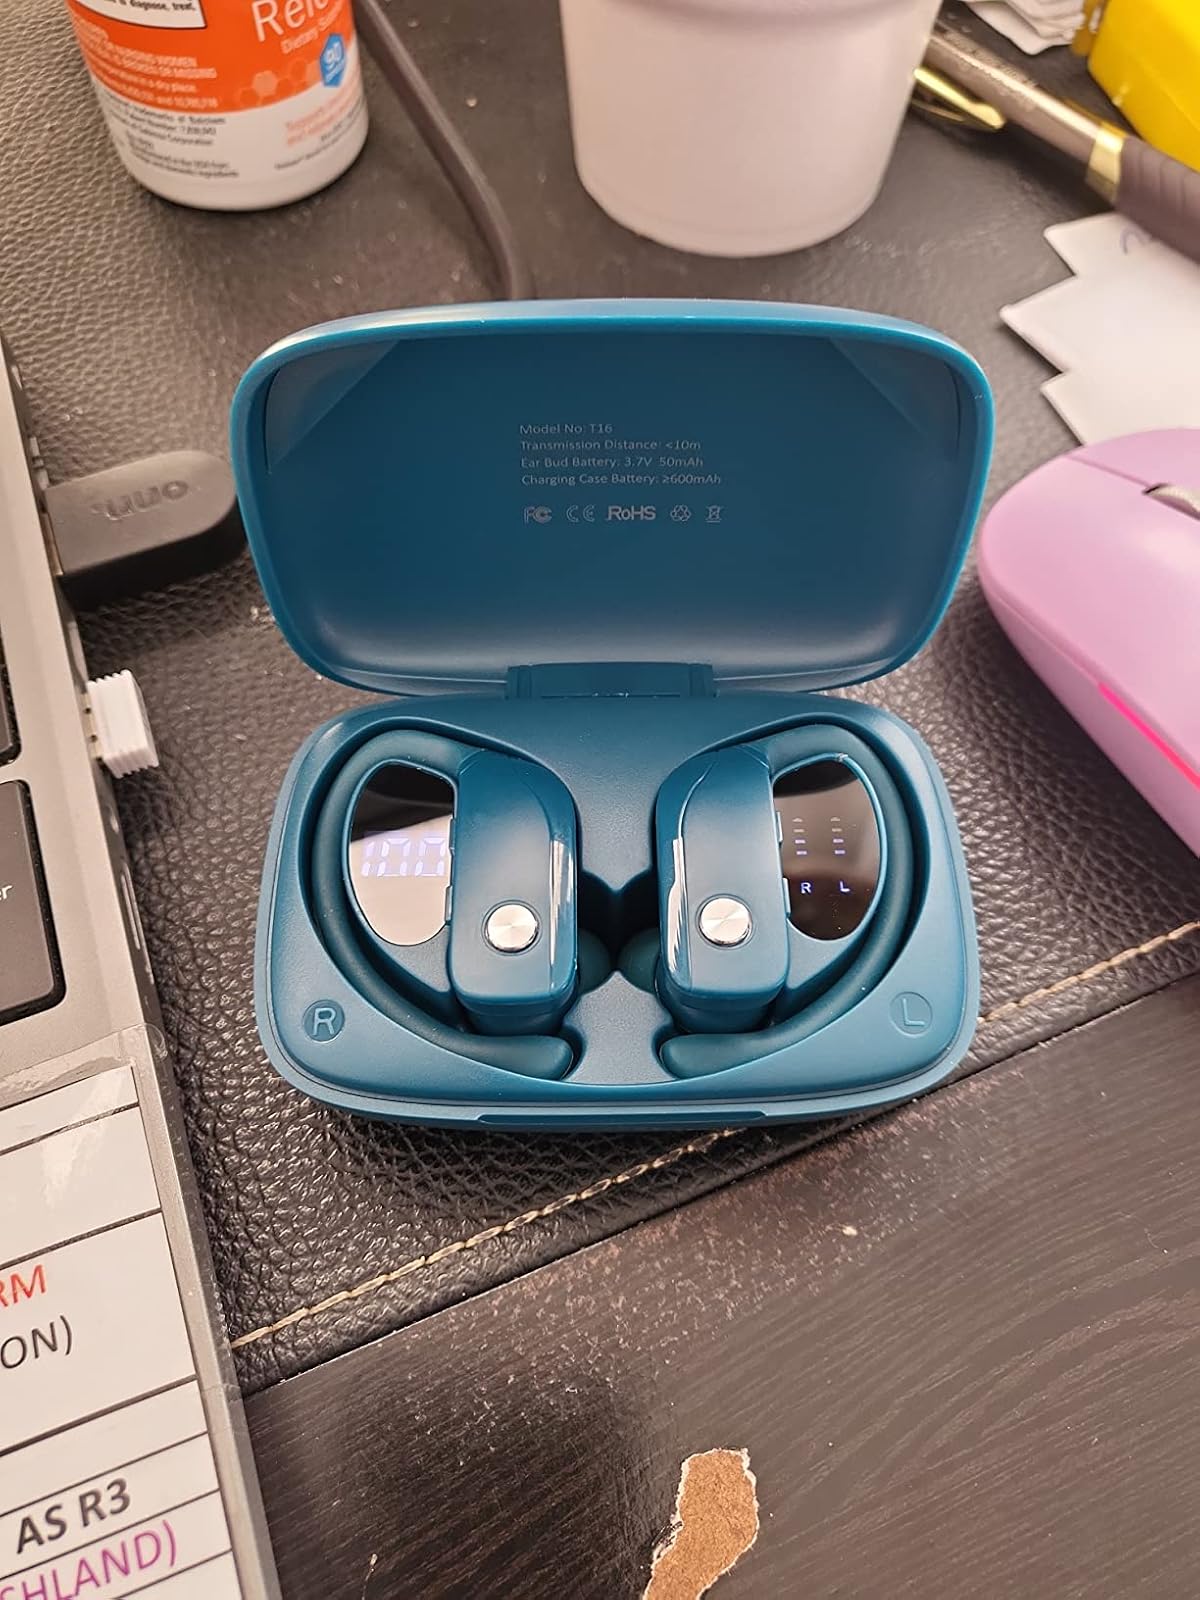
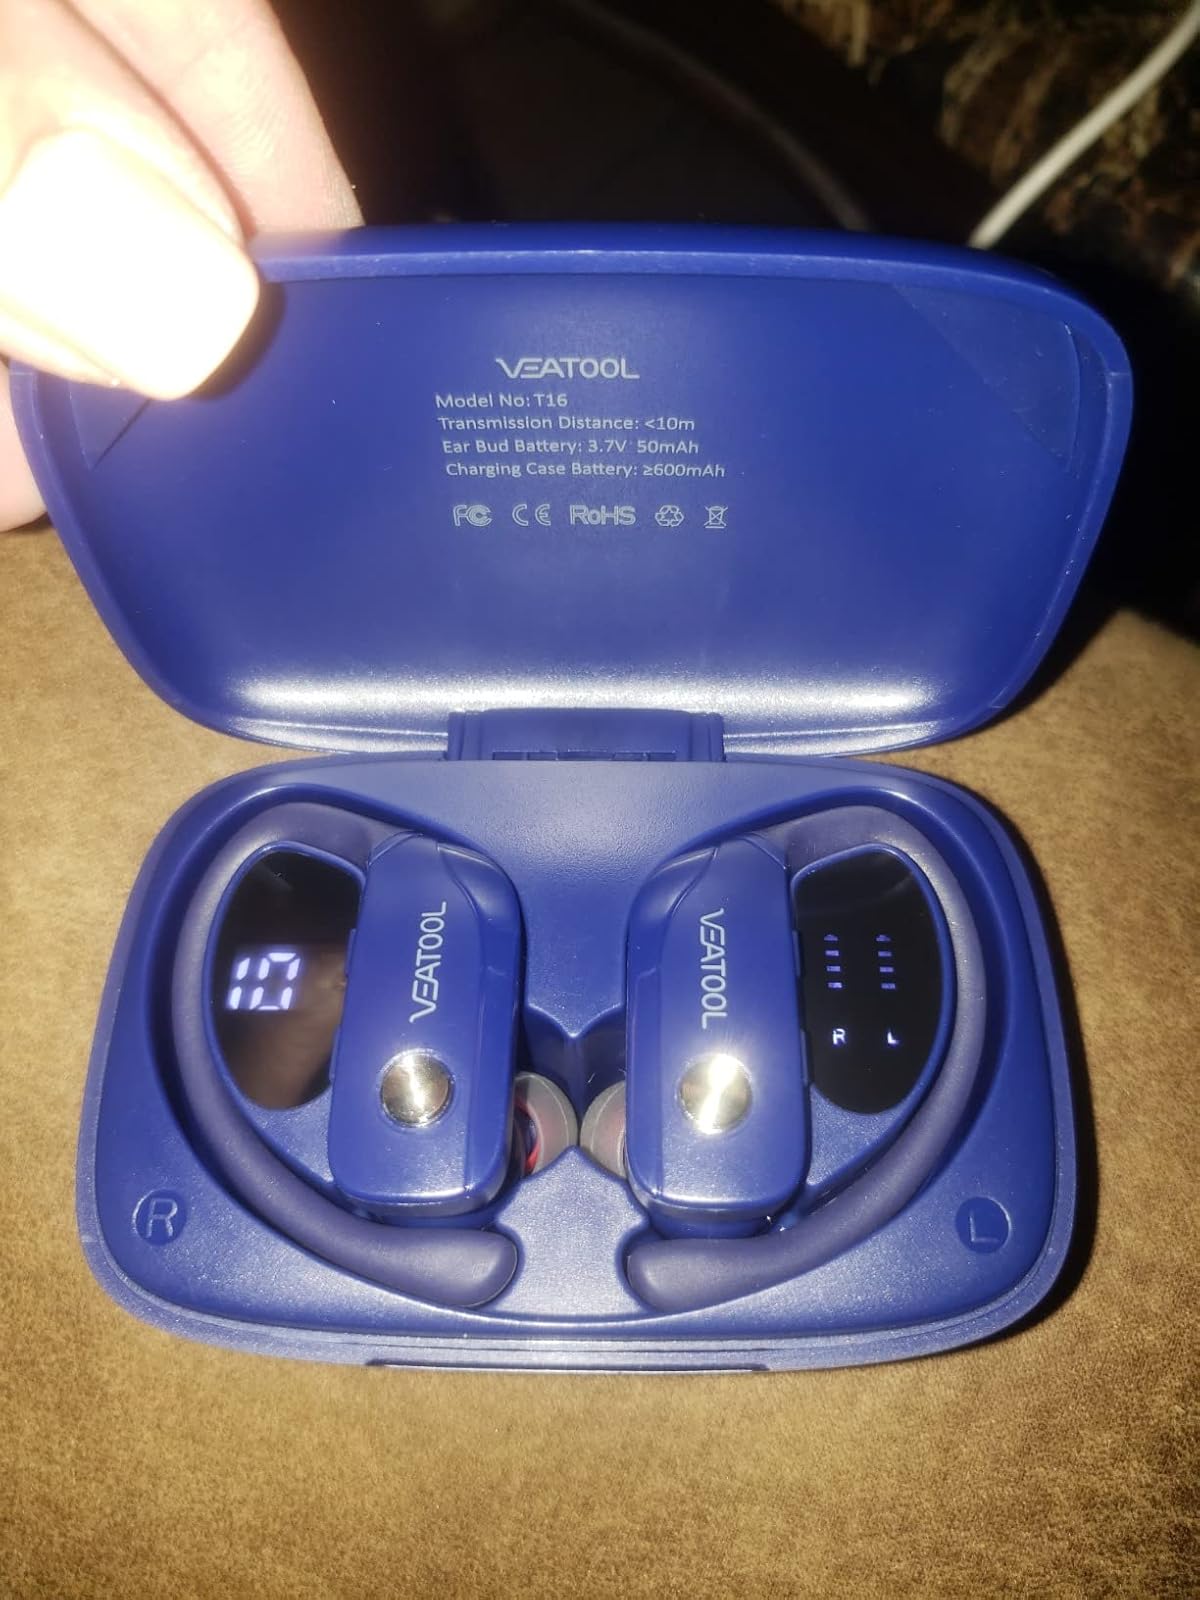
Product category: earbuds
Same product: no